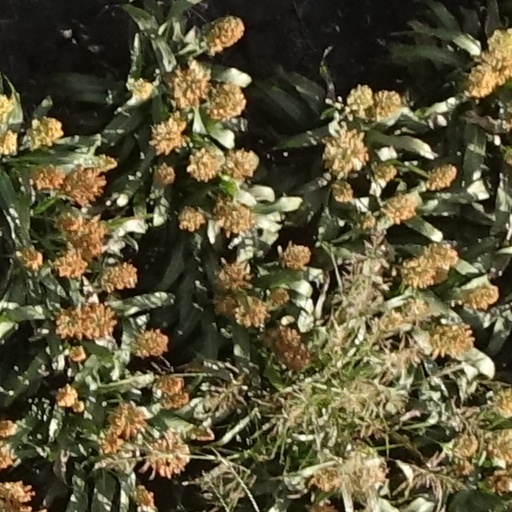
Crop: sorghum